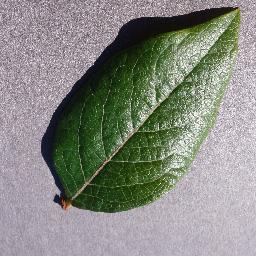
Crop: blueberry
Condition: healthy